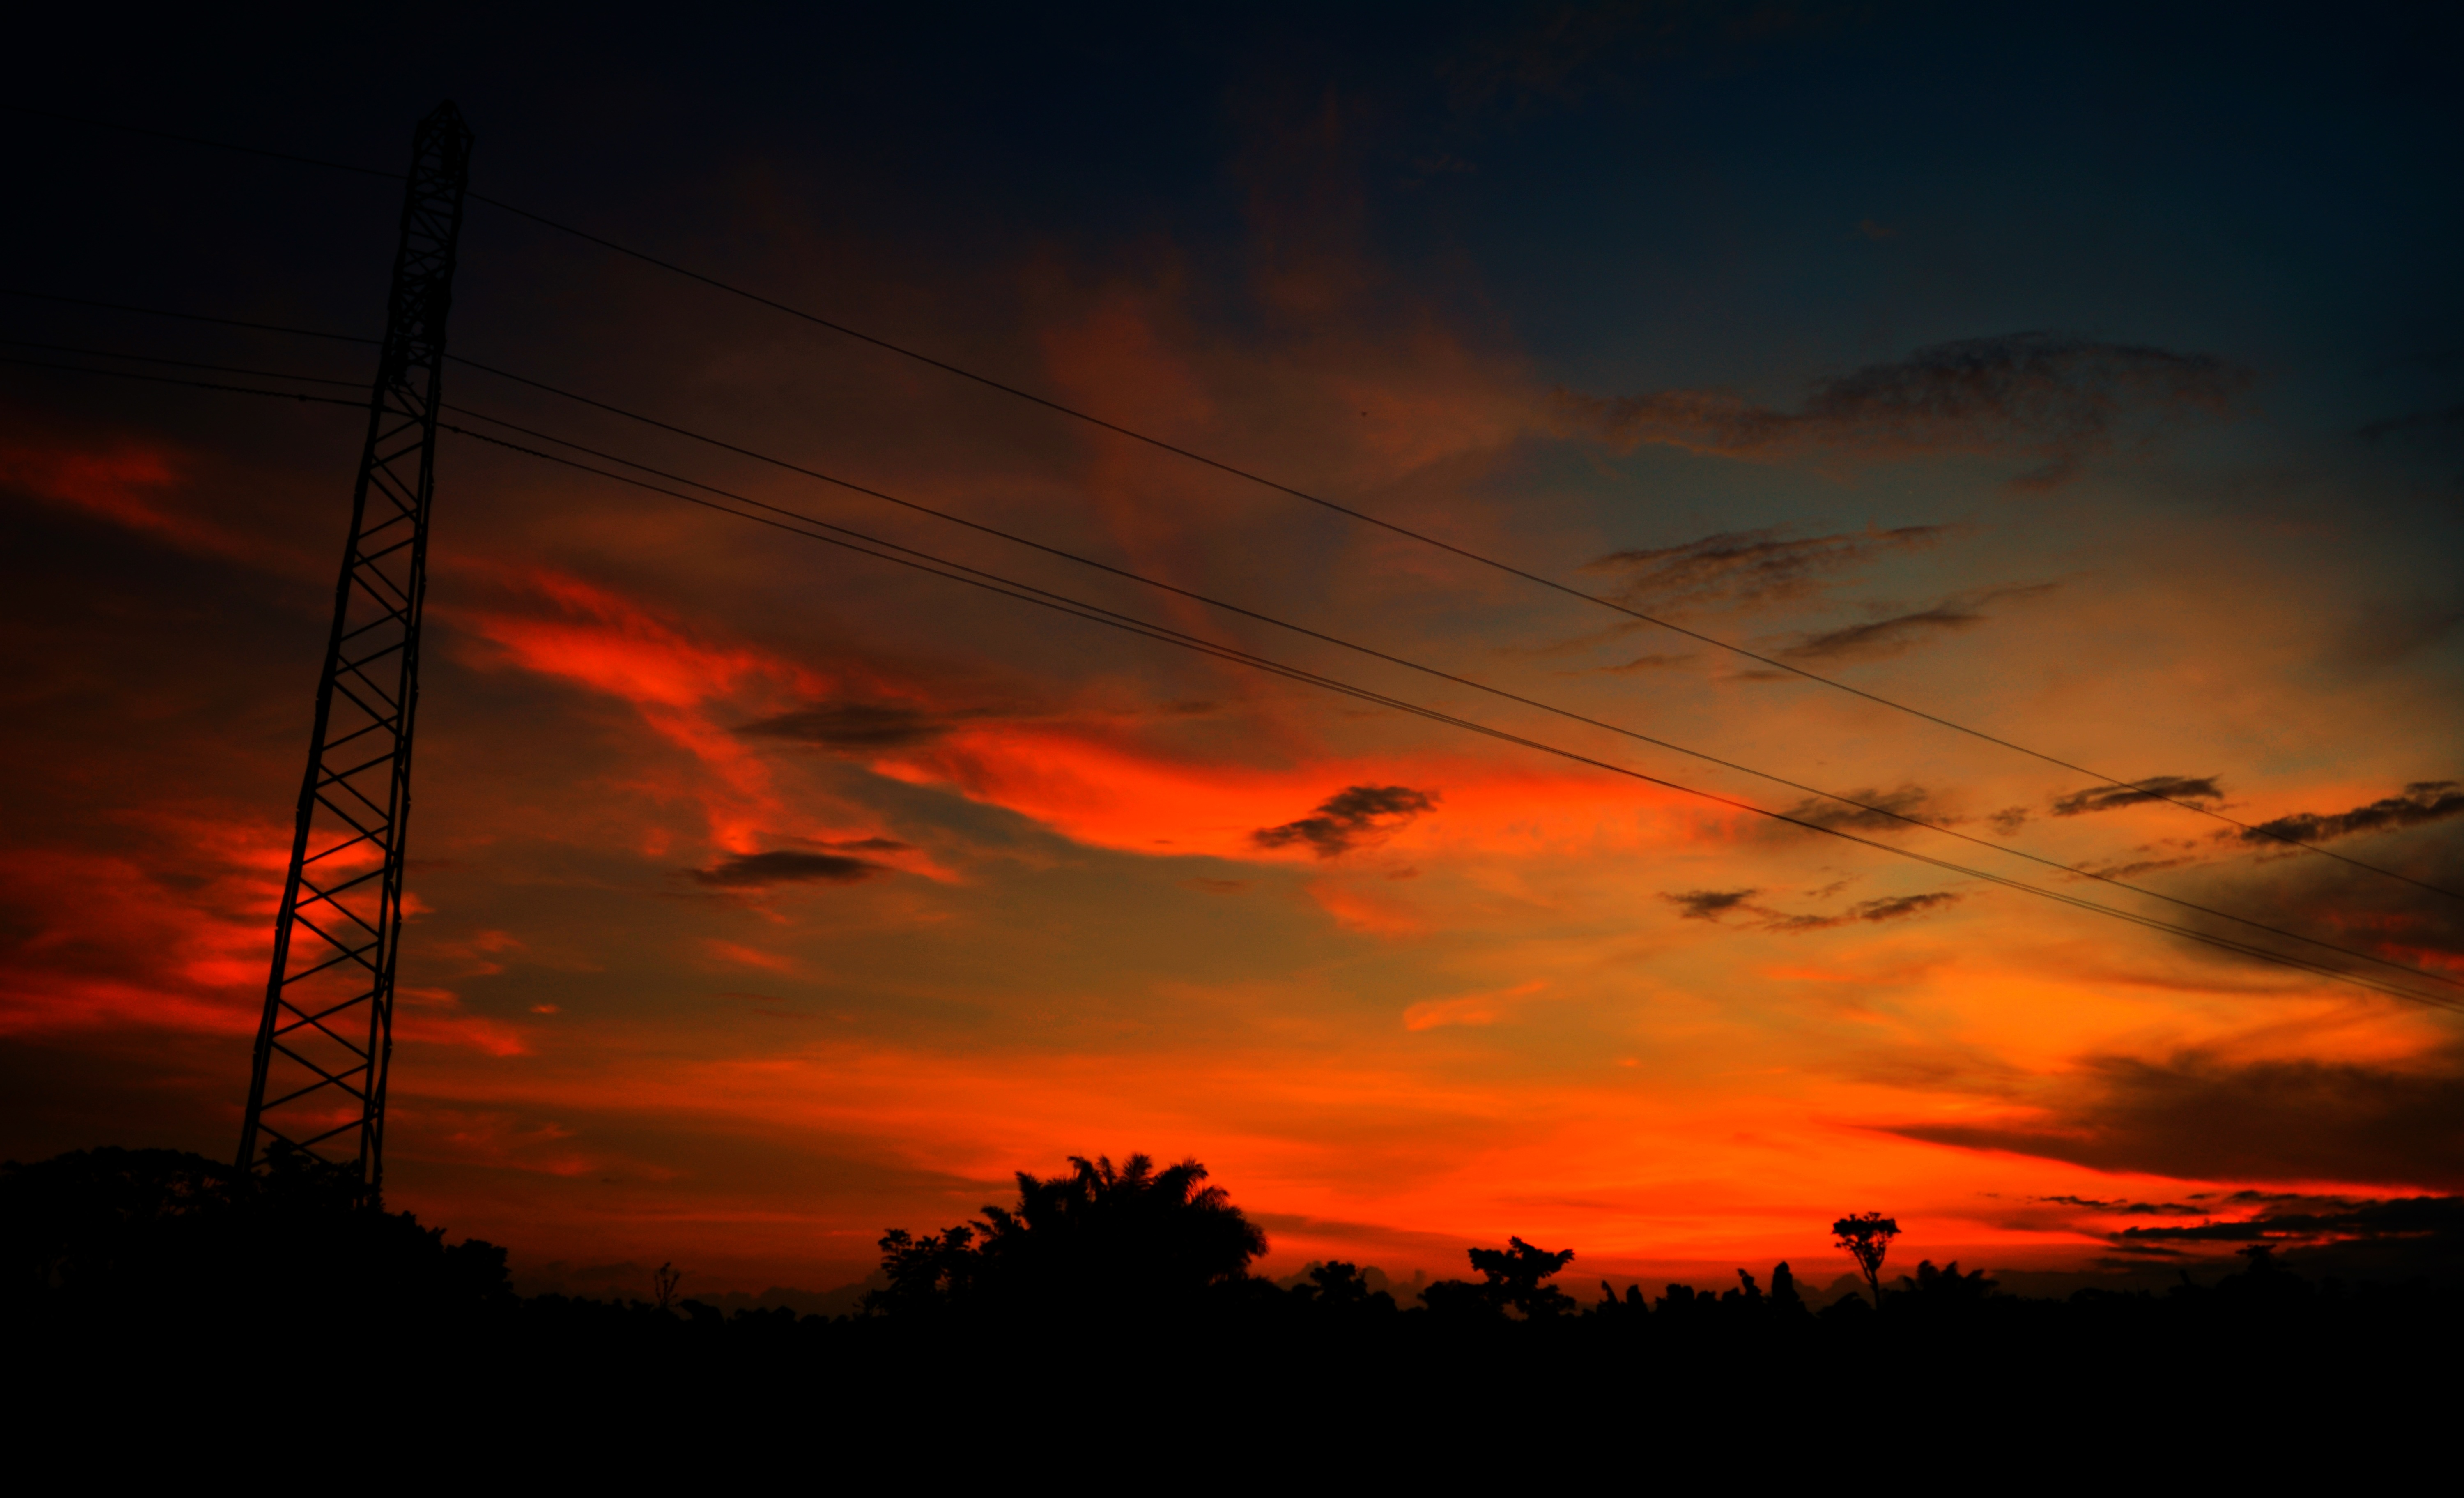
horizon, cloud, sky, sun, sunrise, sunset, morning, dawn, atmosphere, dusk, evening, afterglow, red sky at morning